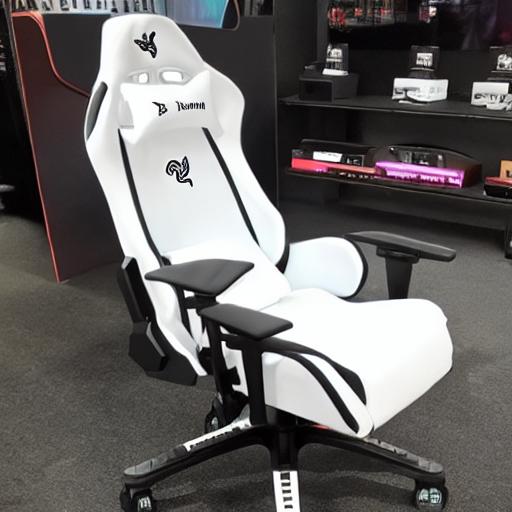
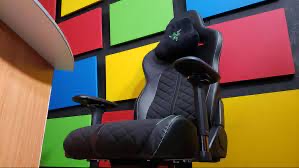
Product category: items_chair
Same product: no